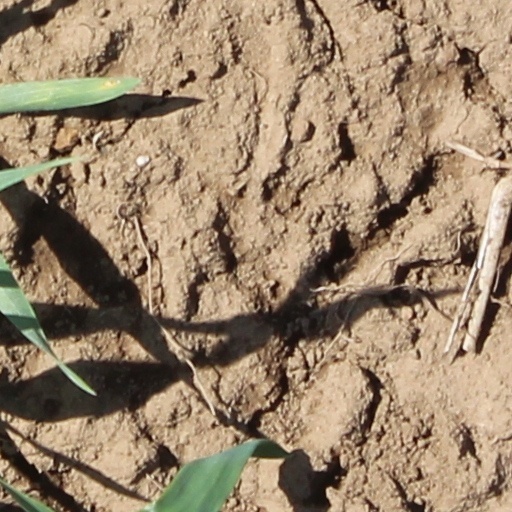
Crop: wheat